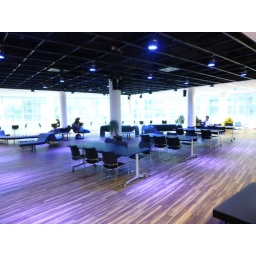
whole floor dedicated to the internet at the fancy library in The Hague